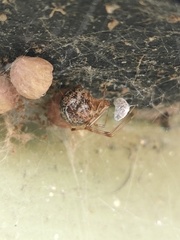
Species: Parasteatoda_tepidariorum